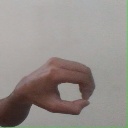
अक्षर: औ